Dark academia

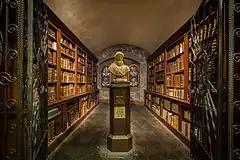

"Book Riot" writer Zoe Robertson stated that the subculture draws on "seductive depictions of shadowy extravagance" and reminds her "to see the rot in the foundations of an institution I can't stay away from, and build my own school in defiance." One writer compared it to the contemporary cottagecore lifestyle aesthetic, saying that while cottagecore requires a home in the country and leisure time for crafting, dark academia's "simple act of putting on a blazer and reading Dostoevsky is far more doable."